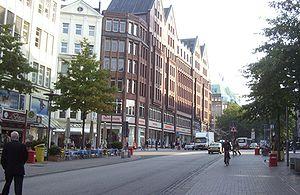
La Mönckebergstrasse est une avenue de Hambourg, en Allemagne. C'est une des principales rues commerçantes de la ville. Elle porte le nom de l'ancien maire de la ville, Johann Georg Mönckeberg. La rue est bordée par de nombreuses grandes enseignes allemandes telles que Karstadt ainsi que par des cafés et restaurants.